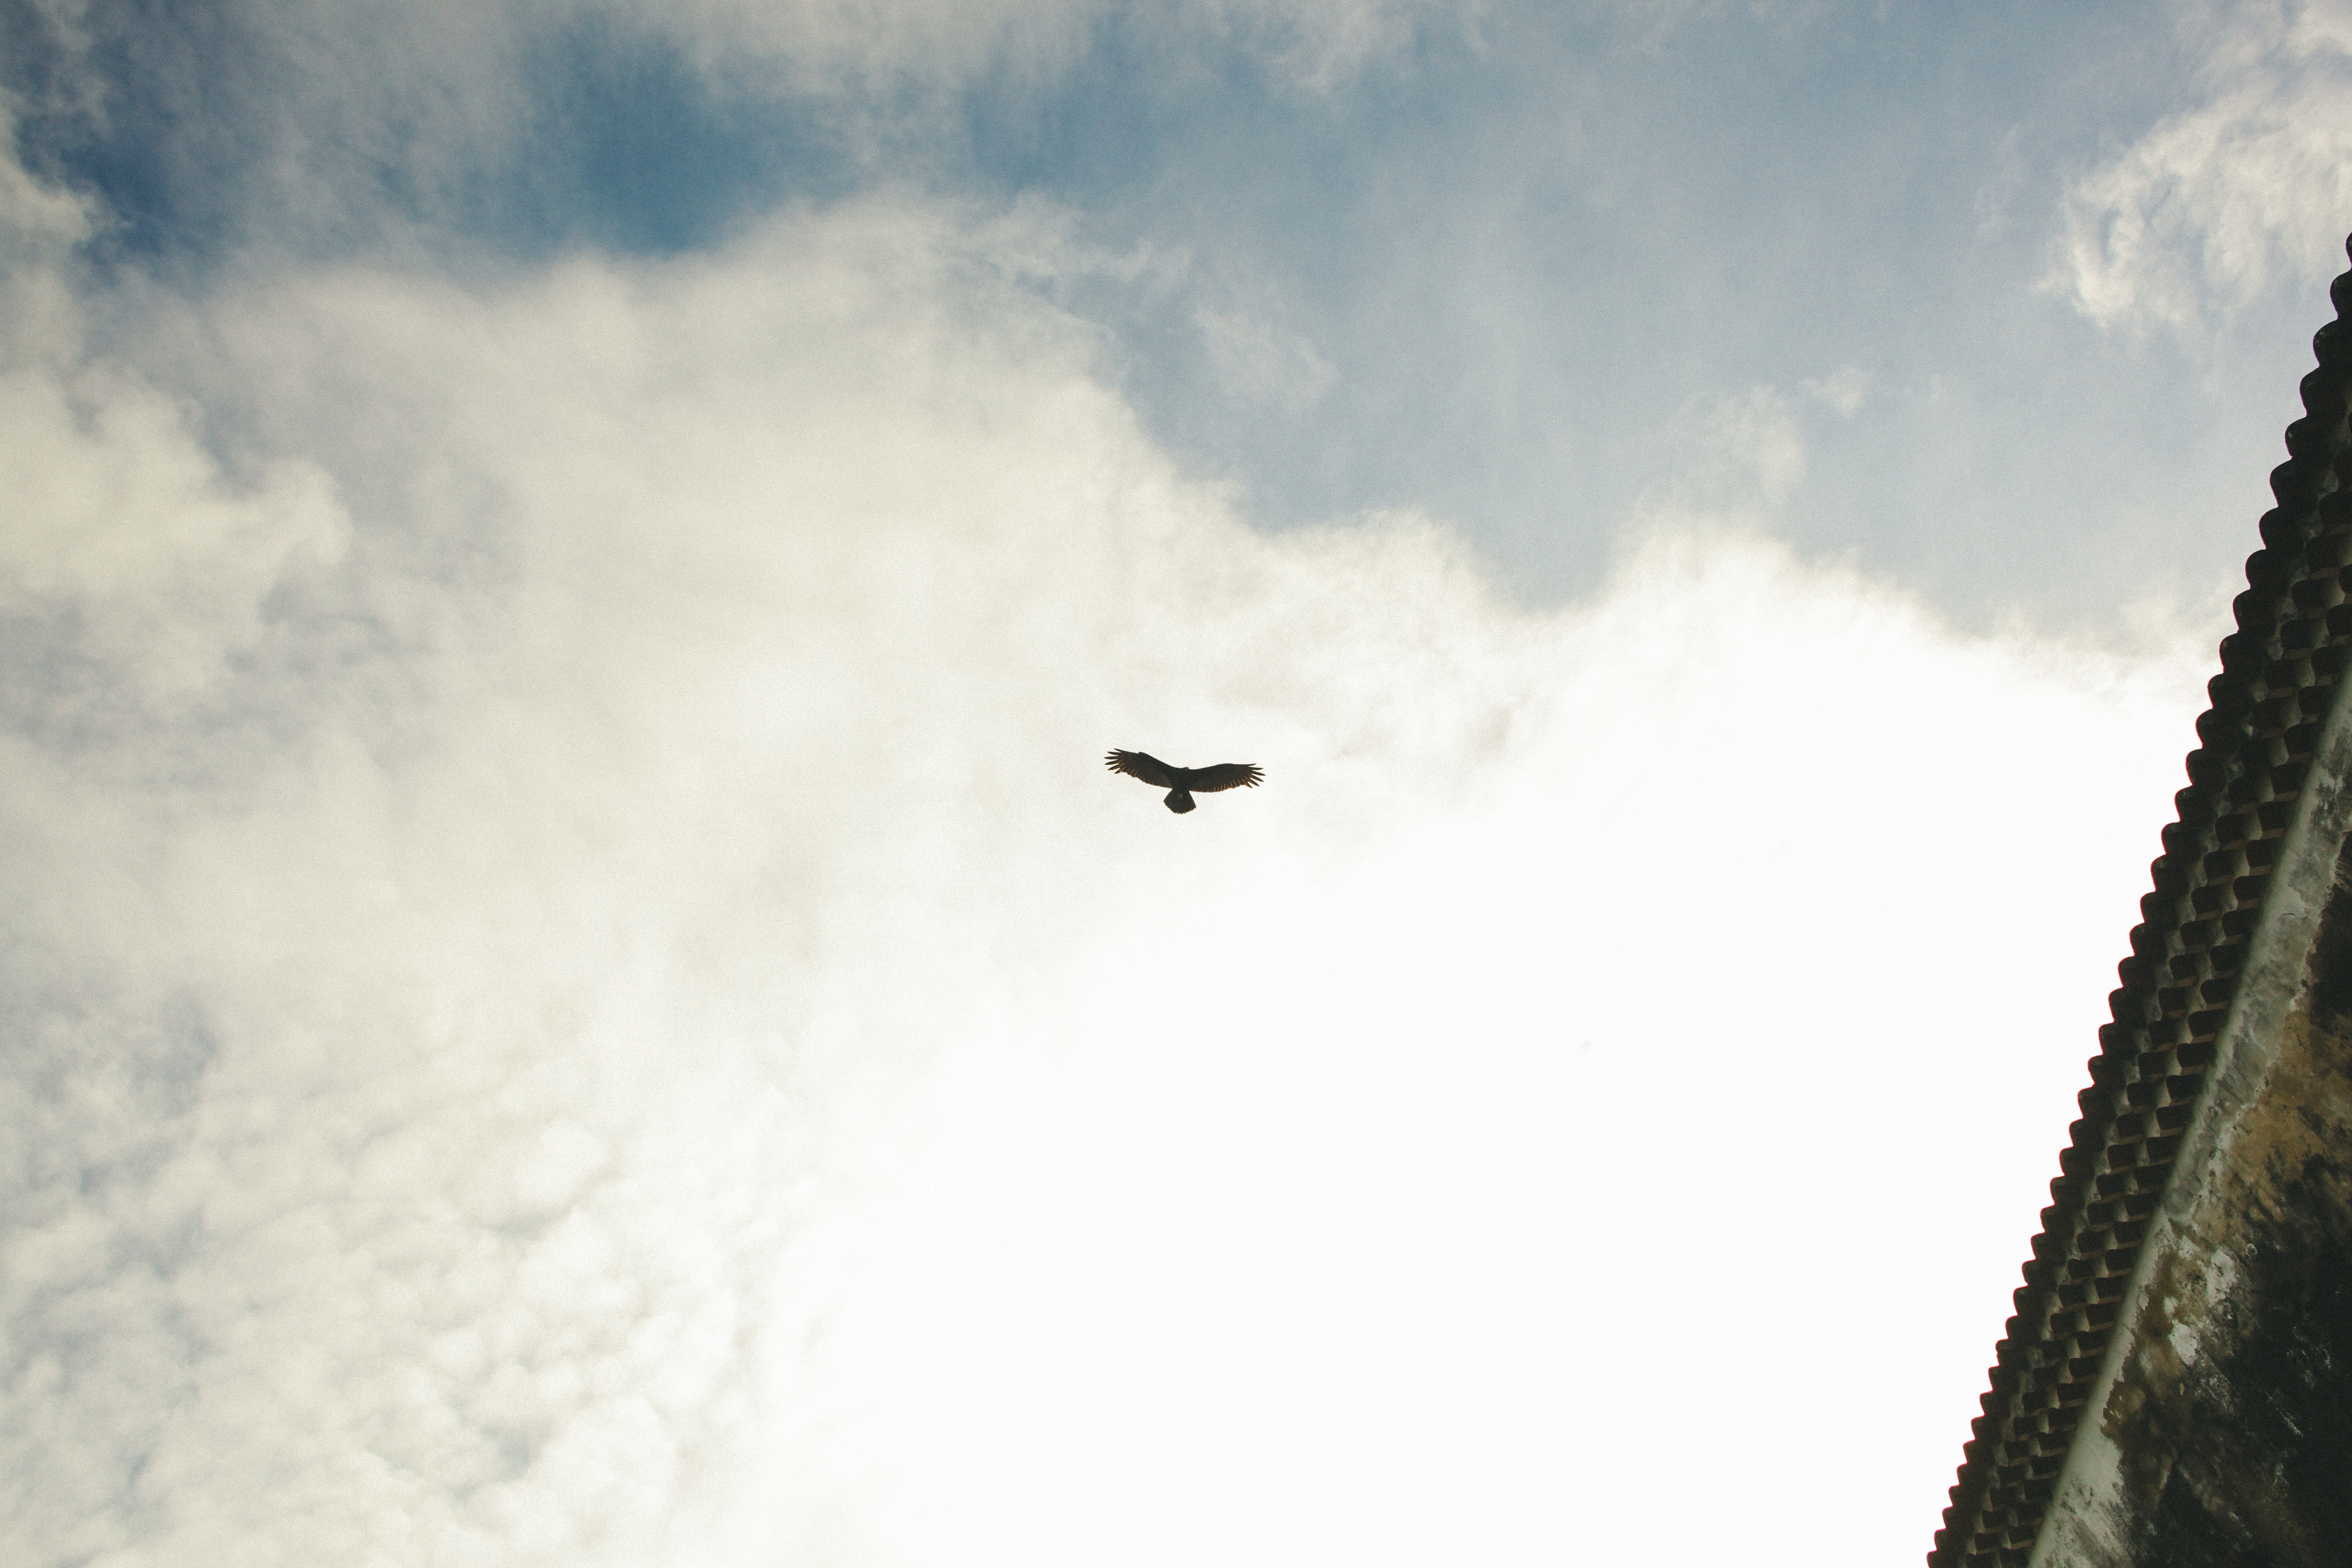
outdoor, snow, bird, wing, cloud, sky, flying, tranquility, flight, weather, peace, calm, soaring, clouds, publicdomain, background, atmosphere of earth